Ximena García

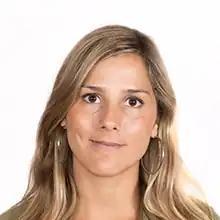

Ximena García is an Argentine politician who is a member of the Chamber of Deputies of Argentina.